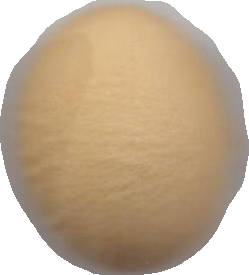
Variety: Dega